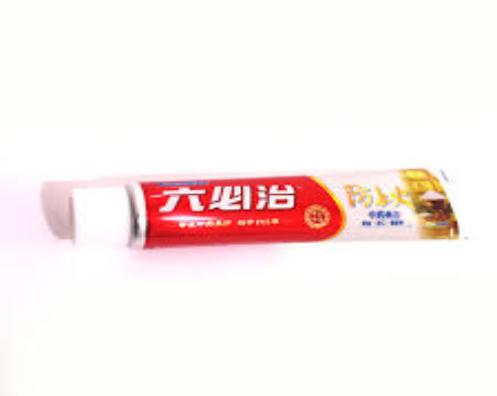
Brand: lantianliubizhi
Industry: Necessities